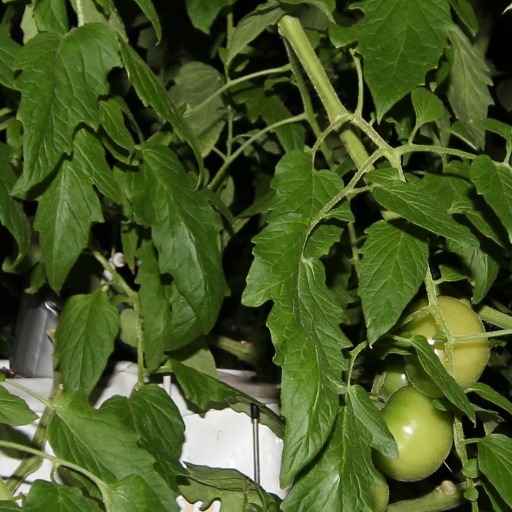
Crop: tomato